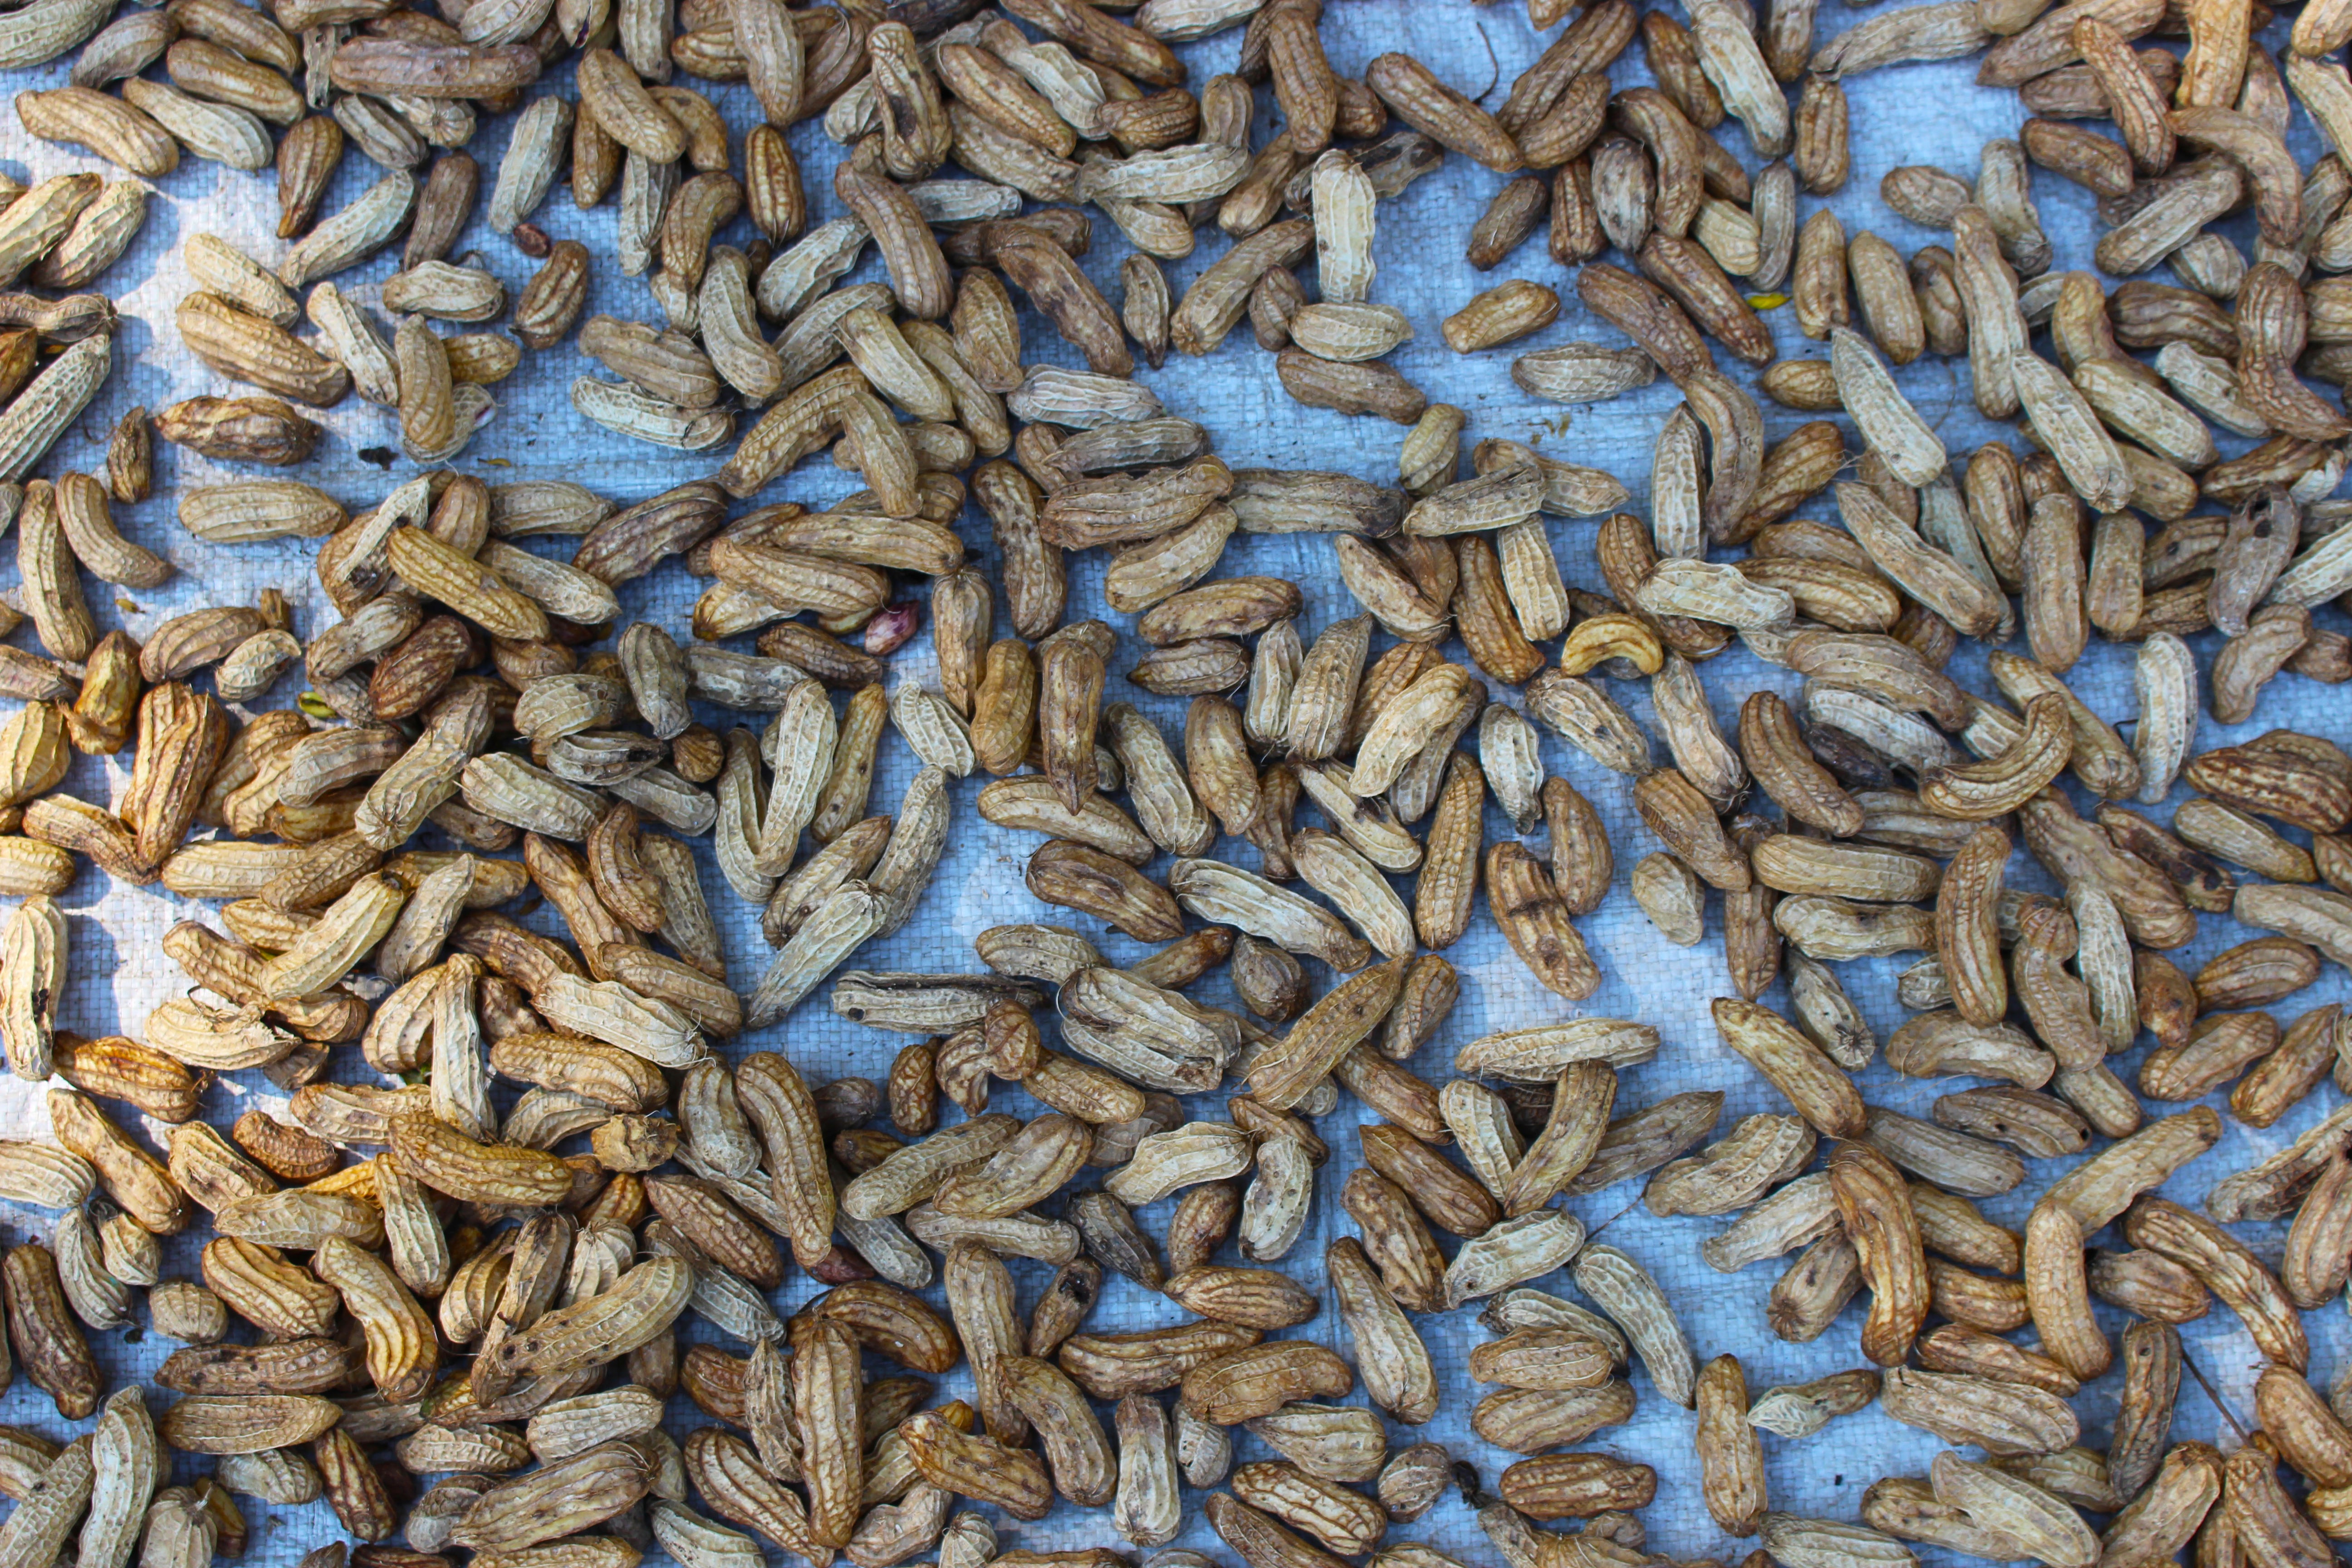
nature, group, seed, flower, dry, pattern, food, ingredient, produce, macro, natural, brown, nut, dried, healthy, snack, pod, cuisine, delicious, cracked, vitamin, shells, nutrition, tasty, vegetarian, raw, peanuts, vegetarian food, diet, nutshell, organic, roasted, appetizer, legume, protein, dieting, sunflower seed, grass family, groundnut